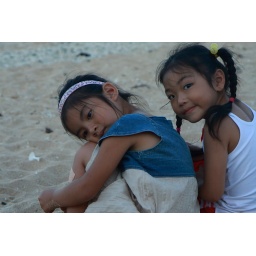
The girl in red island beach